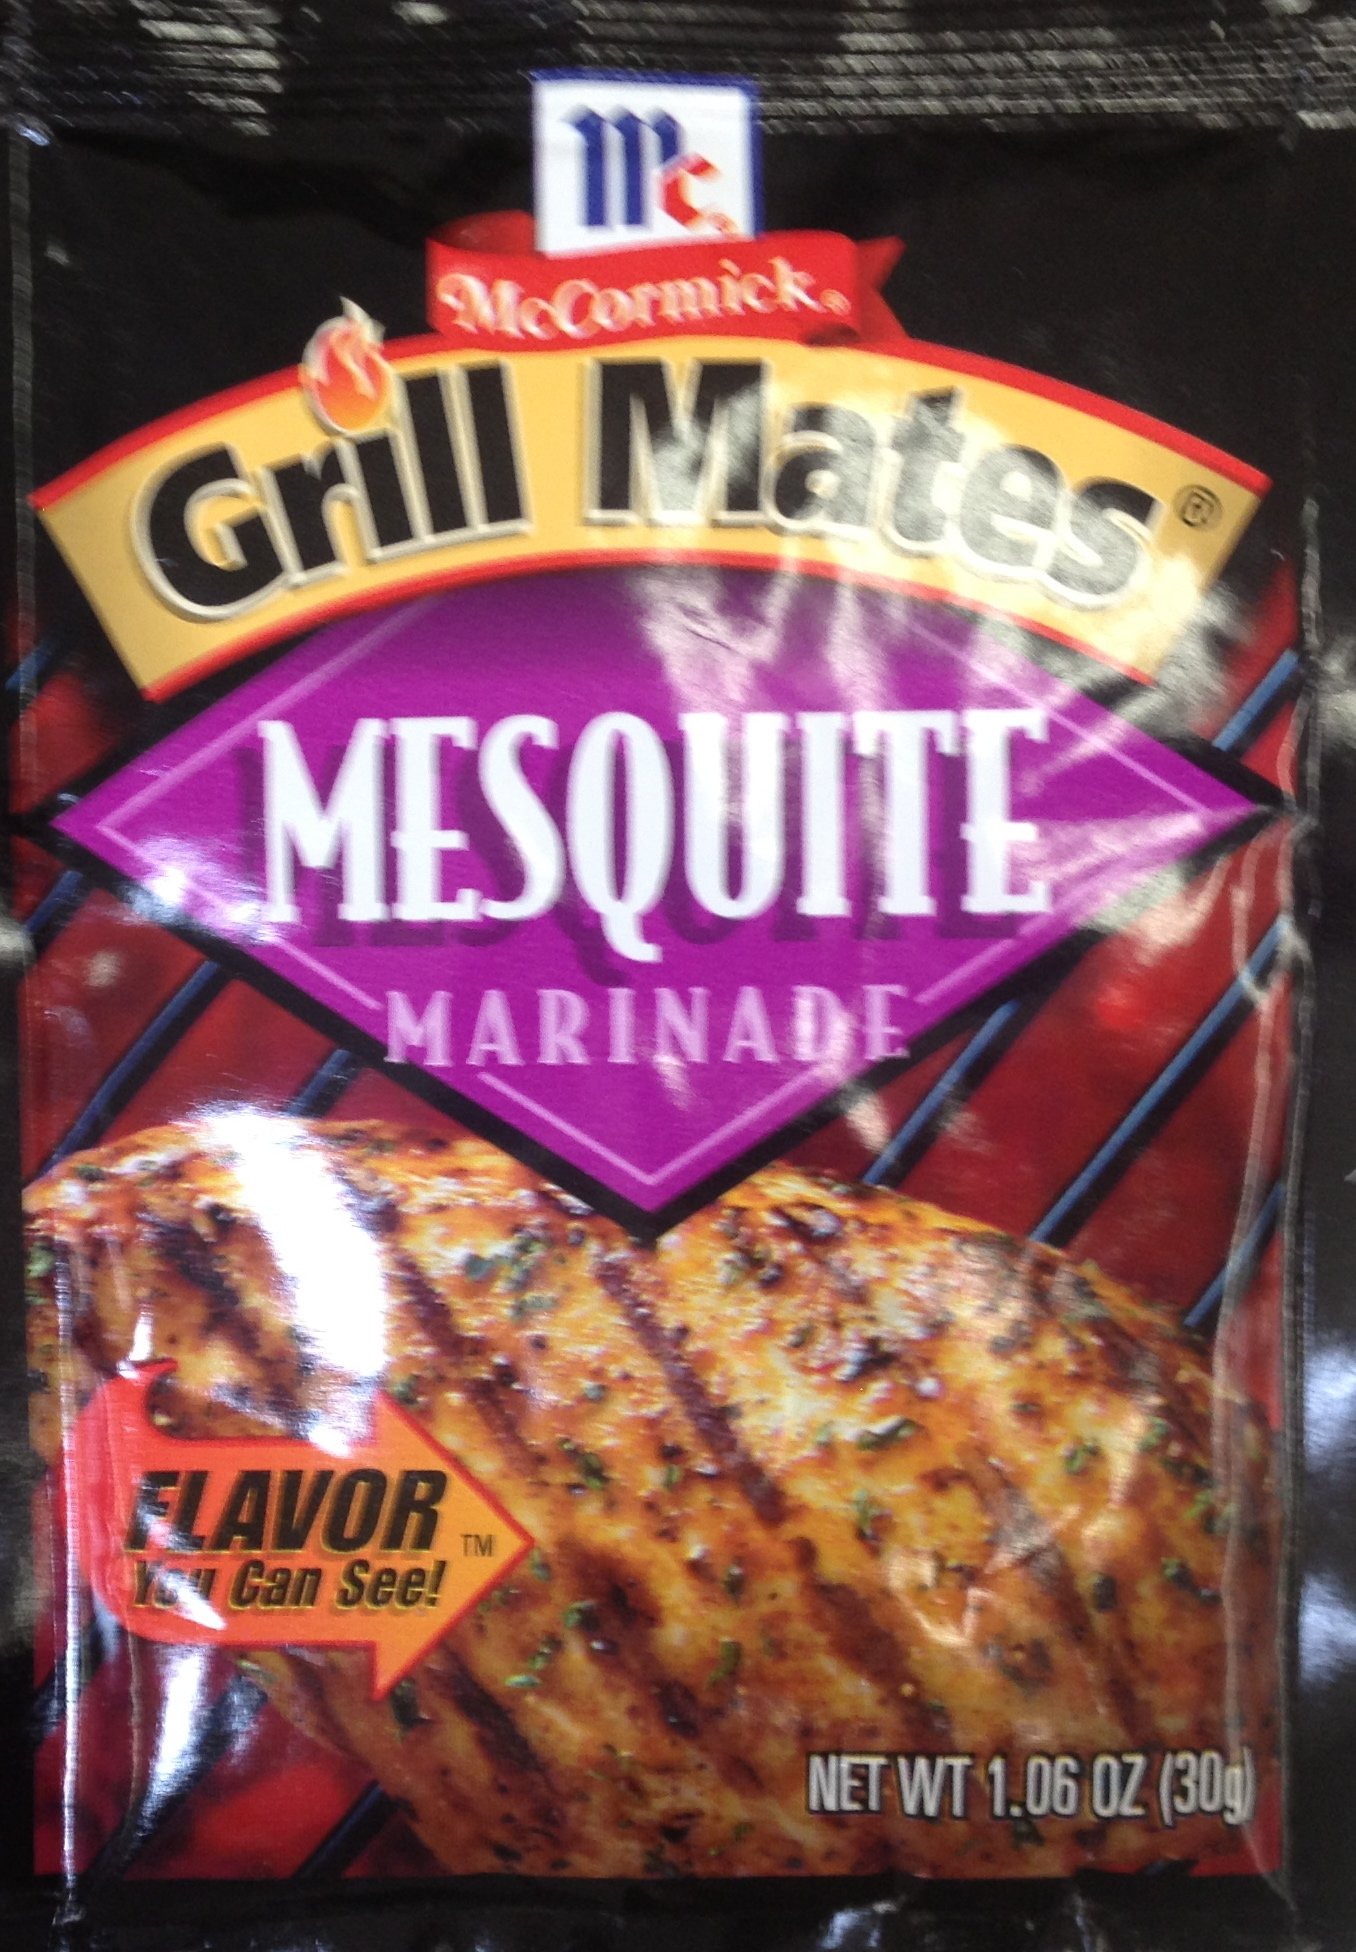
Item Name: McCormick Grill Mate MESQUITE Marinade 1.06oz (5 Packets)
Value: 5.3
Unit: Ounce

Price: 1.36